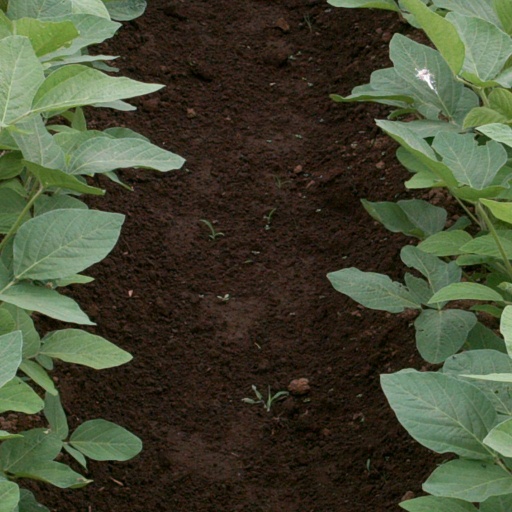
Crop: soybean